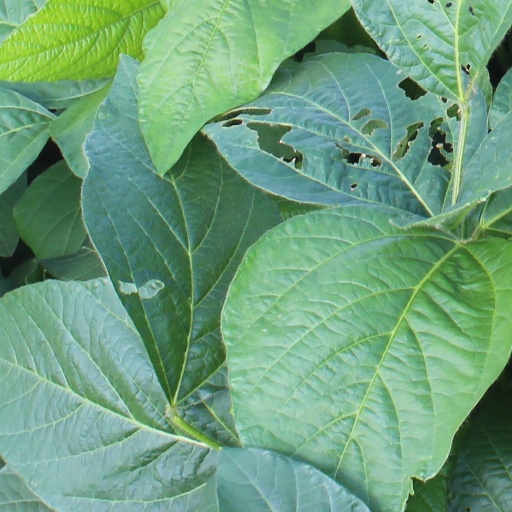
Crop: soybean